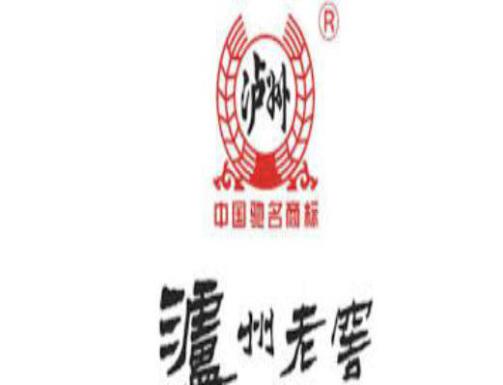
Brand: luzhoulaojiao-2
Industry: Food